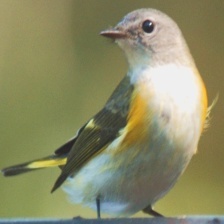
Species: BLACK THROATED WARBLER
Scientific name: SETOPHAGA CAERULESCENS